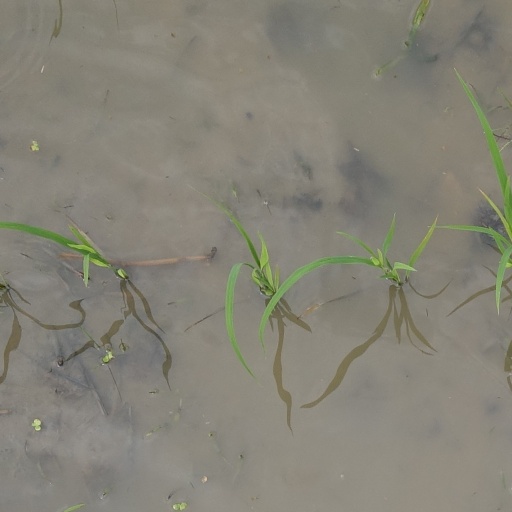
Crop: rice